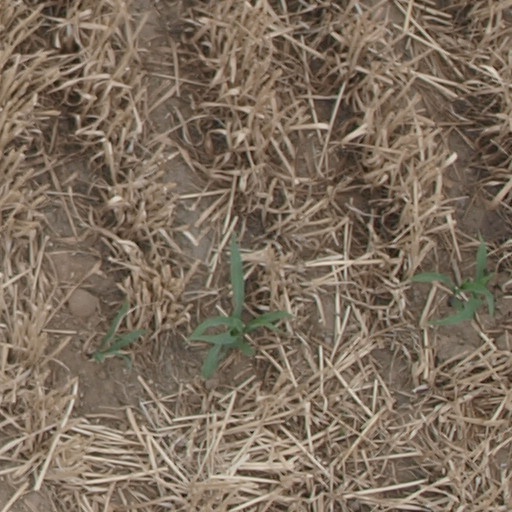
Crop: maize; corn